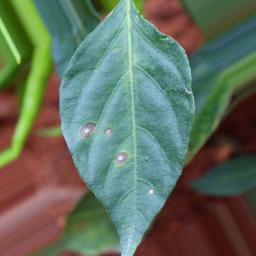
Label: cercospora